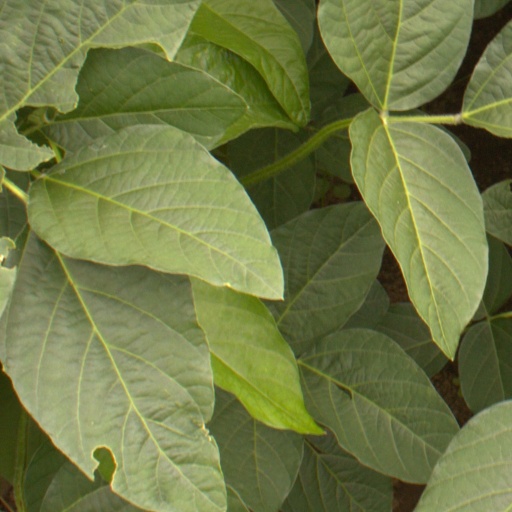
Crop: soybean